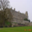
Label: castle